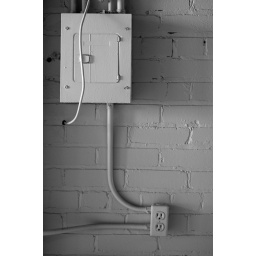
domesticity in black &amp;amp; white